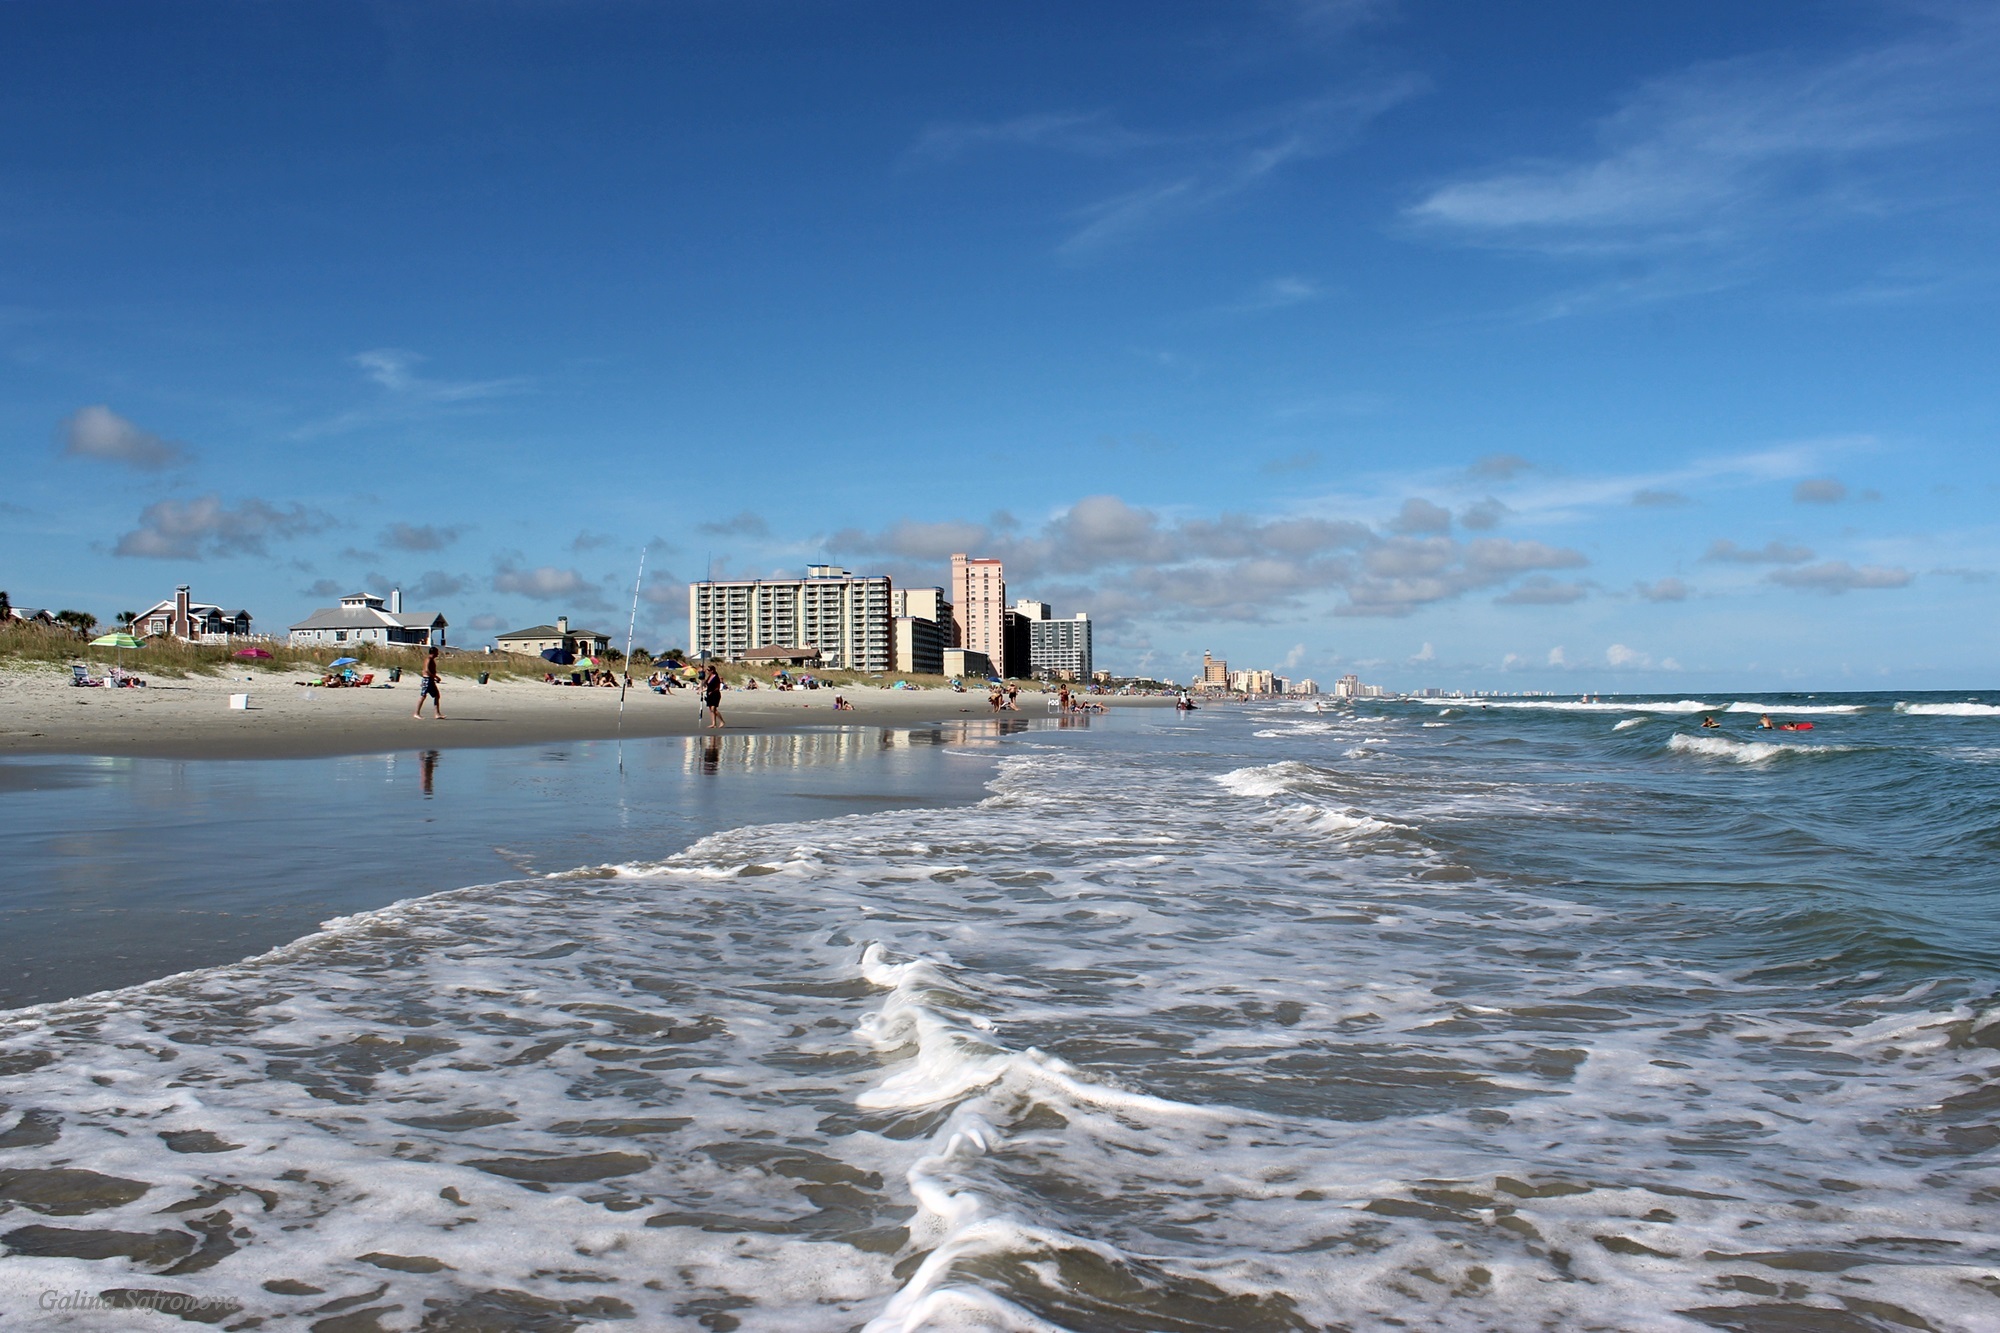
beach, sea, coast, nature, ocean, horizon, boat, shore, wave, pier, vacation, travel, vehicle, bay, tourism, body of water, breakwater, cape, south carolina, myrtle beach, wind wave